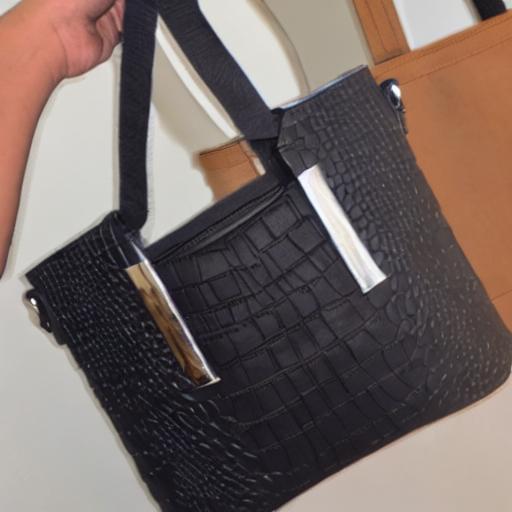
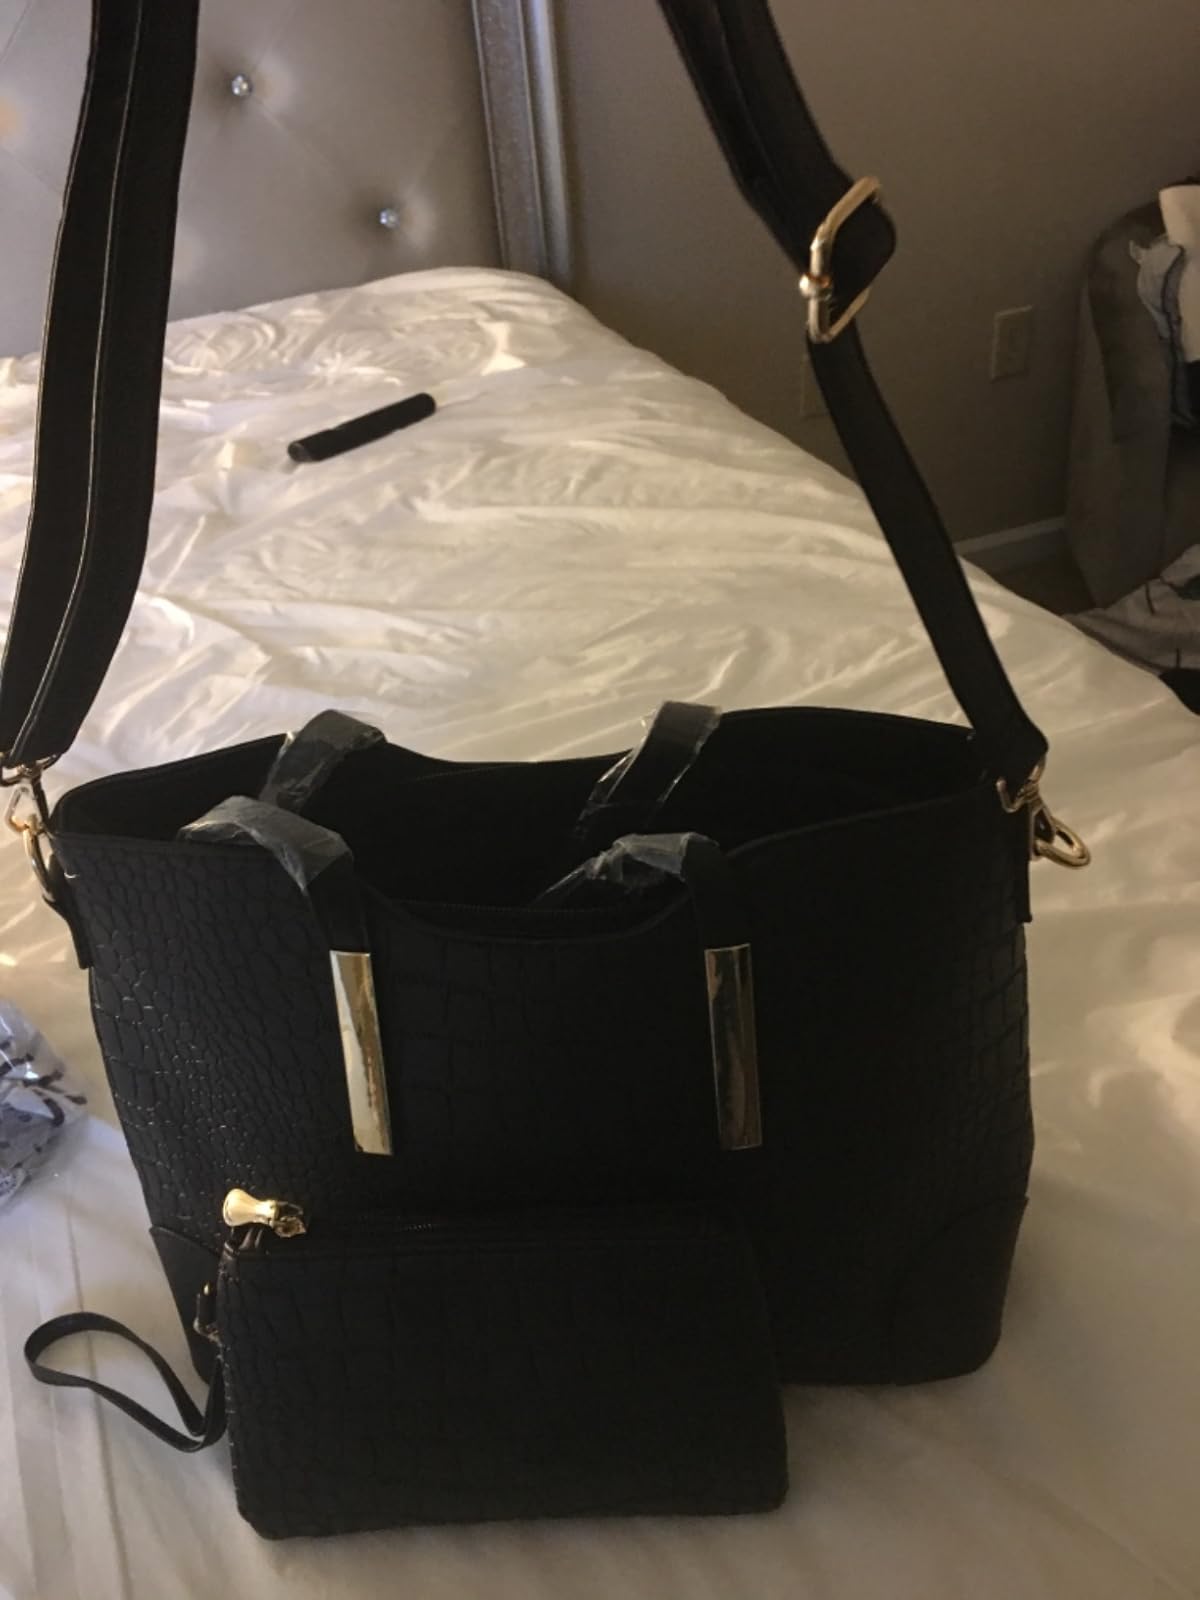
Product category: accessories_handbag
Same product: no